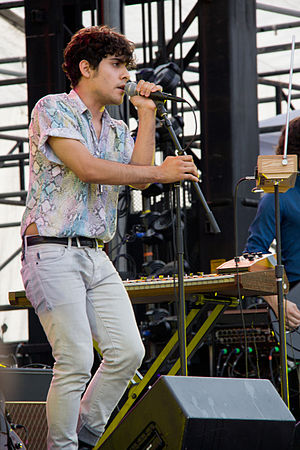
Neon Indian
Neon Indian er en producer gruppe fra USA.